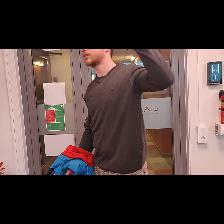
Label: Human